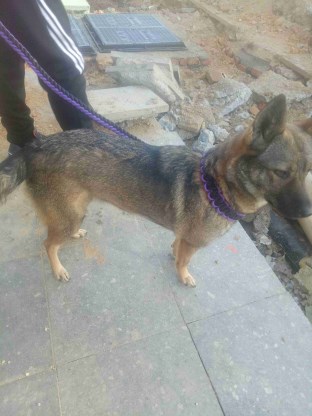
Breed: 3336-n000121-chinese_rural_dog